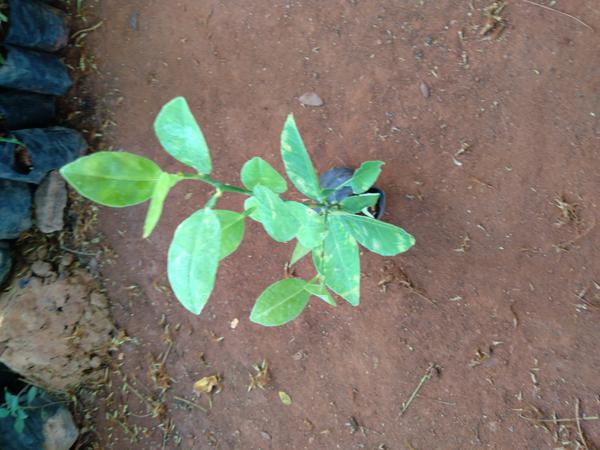
Plant: Lemon